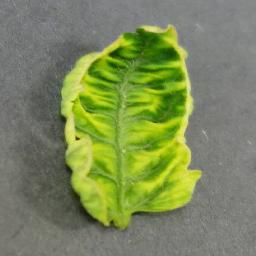
Label: Tomato___Tomato_Yellow_Leaf_Curl_Virus